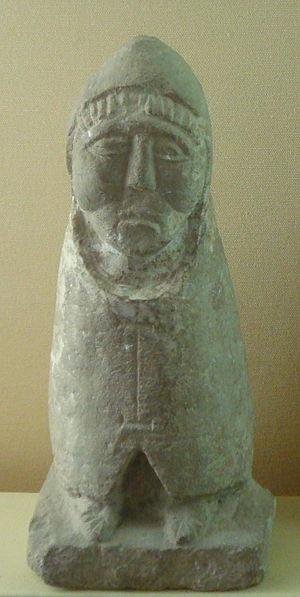
Télesphore Statuette découverte en 1884 à Moulézan (Gard). Calcaire de Lens. Vêtu à la manière gauloise d'un long manteau à capuche, le petit dieu, sculpté dans un matériau local présente un style relativement fruste. Rarement figuré dans le sud de la Gaule, le personnage de Télesphore demeure assez énigmatique. Fils d'Asclépios, il a certainement un lien avec le monde de la médecine car on le trouve associé à Hygie. Il appartiendrait au panthéon celtique et aurait été diffusé en Orient par les Galates d'Asie mineure, puis se serait répandu en Occident à la faveur de l'expansion romaine, plus particulièrement à partir du règne d'Hadrien. (d'après H. Lavagne, Les Dieux de la Gaule romaine, Luxembourg, 1989)
Dans la mythologie grecque, Télesphore est le troisième fils d'Asclépios, le dieu de la médecine. Ce dieu intégré au culte grec était à l'origine un dieu de la mythologie celtique avant d'être intégré au culte d'Asclépios.
La Tour de Bollingen est un bâtiment construit par le psychiatre suisse C. G. Jung, ayant l'apparence d'un petit château garni de plusieurs tours, situé à Bollingen sur la rive septentrionale du haut-lac de Zurich dans le canton de Saint-Gall en Suisse.